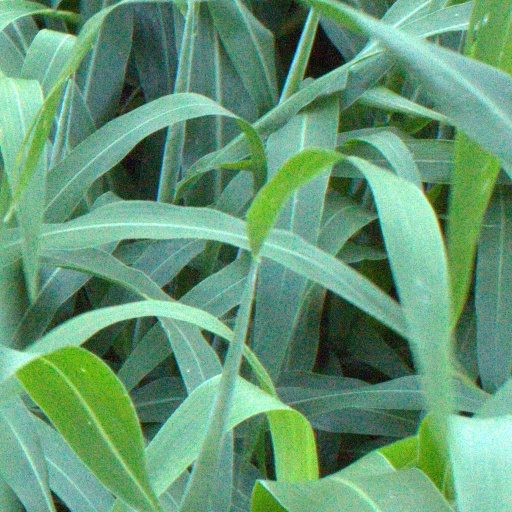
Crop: sorghum